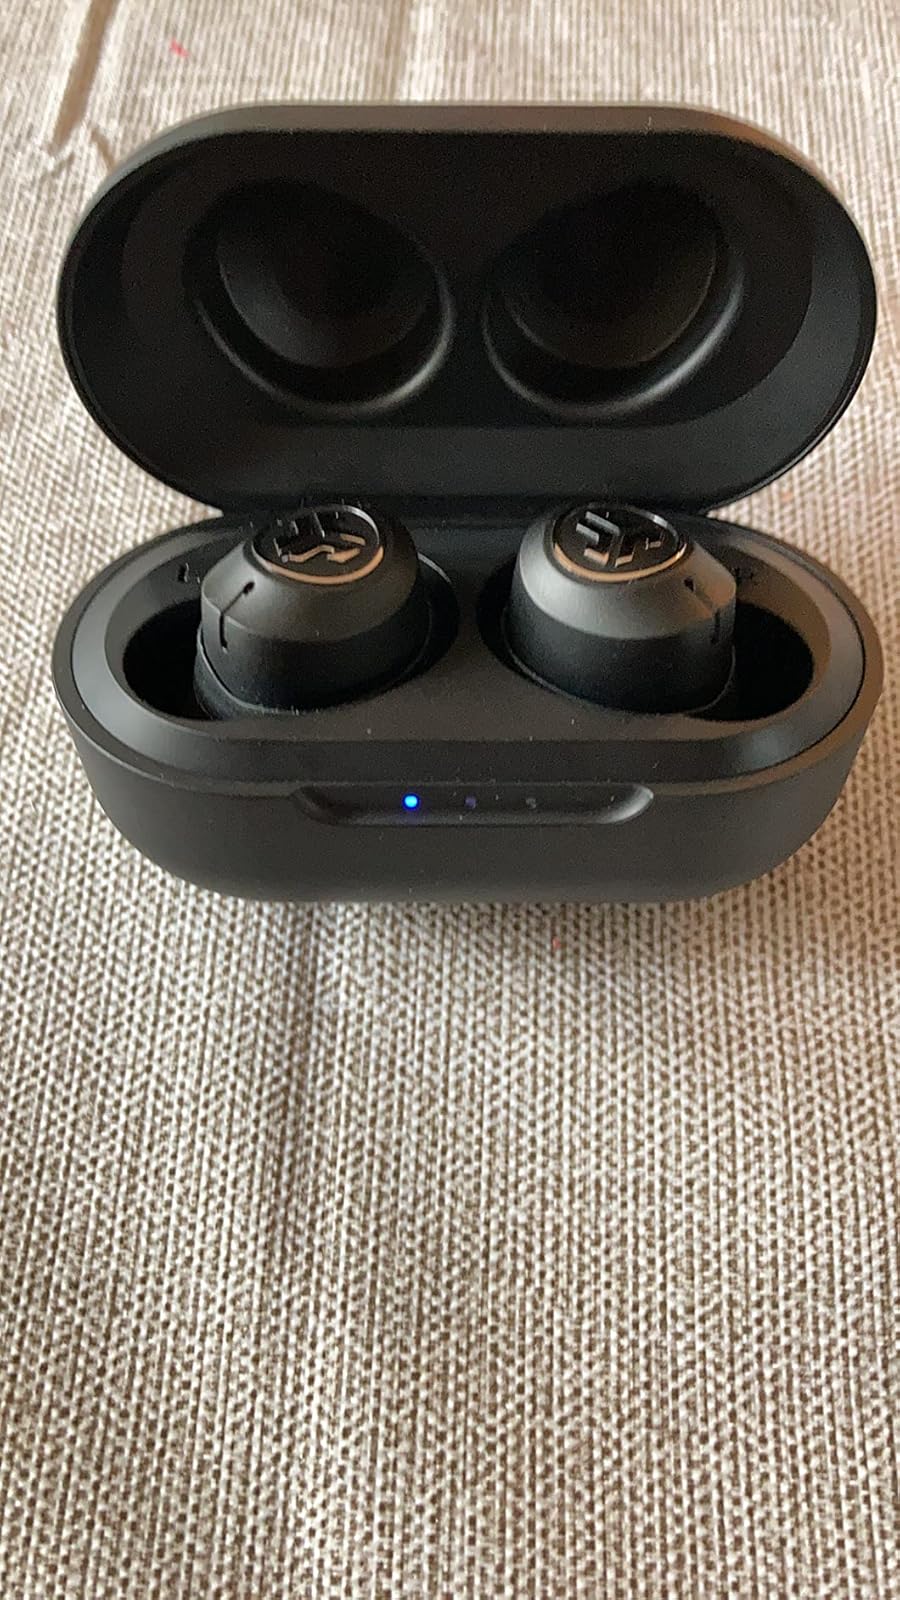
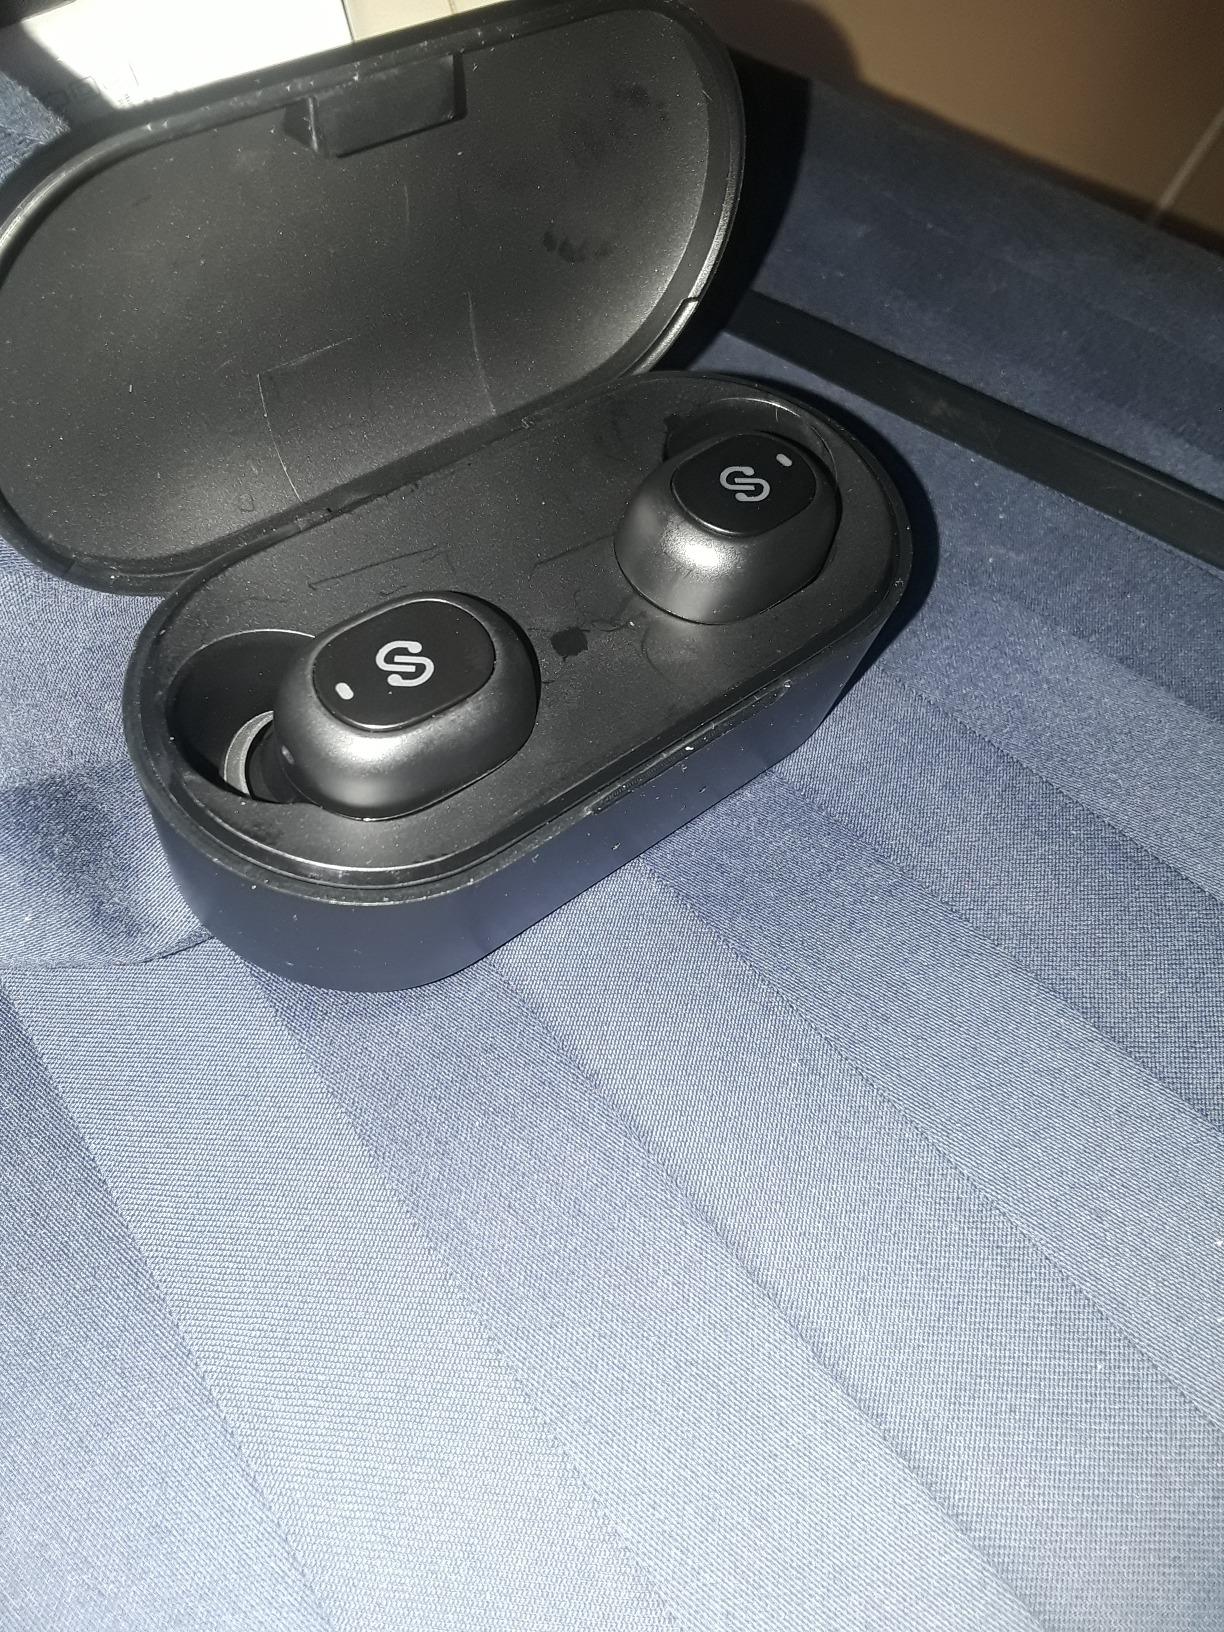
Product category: earbuds
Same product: no